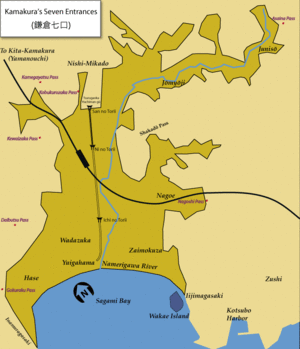
La ville de Kamakura au Japon, est enfermée sur trois côtés par des collines très escarpées et sur le quatrième par la mer : avant la construction de plusieurs tunnels et routes modernes, ce qu'on appelle les sept entrées de Kamakura, ou sept cols, tous artificiels, sont ses principaux liens avec le reste du monde. La ville est donc une forteresse naturelle et, selon l'Azuma Kagami, elle est choisie par Minamoto no Yoritomo comme base spécifiquement pour cette raison. Le nom lui-même semble avoir été calqué sur celui des « sept entrées de Kyoto » - parfois traduites par les sept « bouches » - qui apparaît en premier dans la littérature du milieu de l'époque Muromachi. Avec les autres noms « numérotés » comme les « dix puits de Kamakura » et les « dix ponts de Kamakura », les modernes « sept entrées » sont une invention de l'époque d'Edo, probablement créée pour stimuler le tourisme. L'Azuma Kagami les appelle simplement -zaka : Kobukurozaka, Daibutsuzaka, Gokurakuzaka, etc. Il faut aussi noter que, outre ces sept entrées, il y a toujours d'autres routes de montagne qui relient Kamakura avec, par exemple, Kotsubo et Shichirigahama.